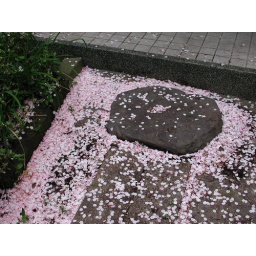
The stone the door ahead makes it up in the petal of cherry blossoms.